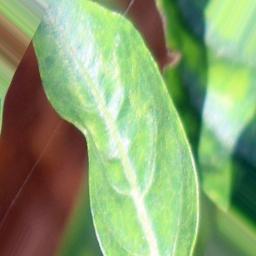
Label: healthy